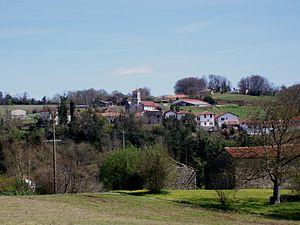
Came est une commune française, située dans le département des Pyrénées-Atlantiques en région Nouvelle-Aquitaine.